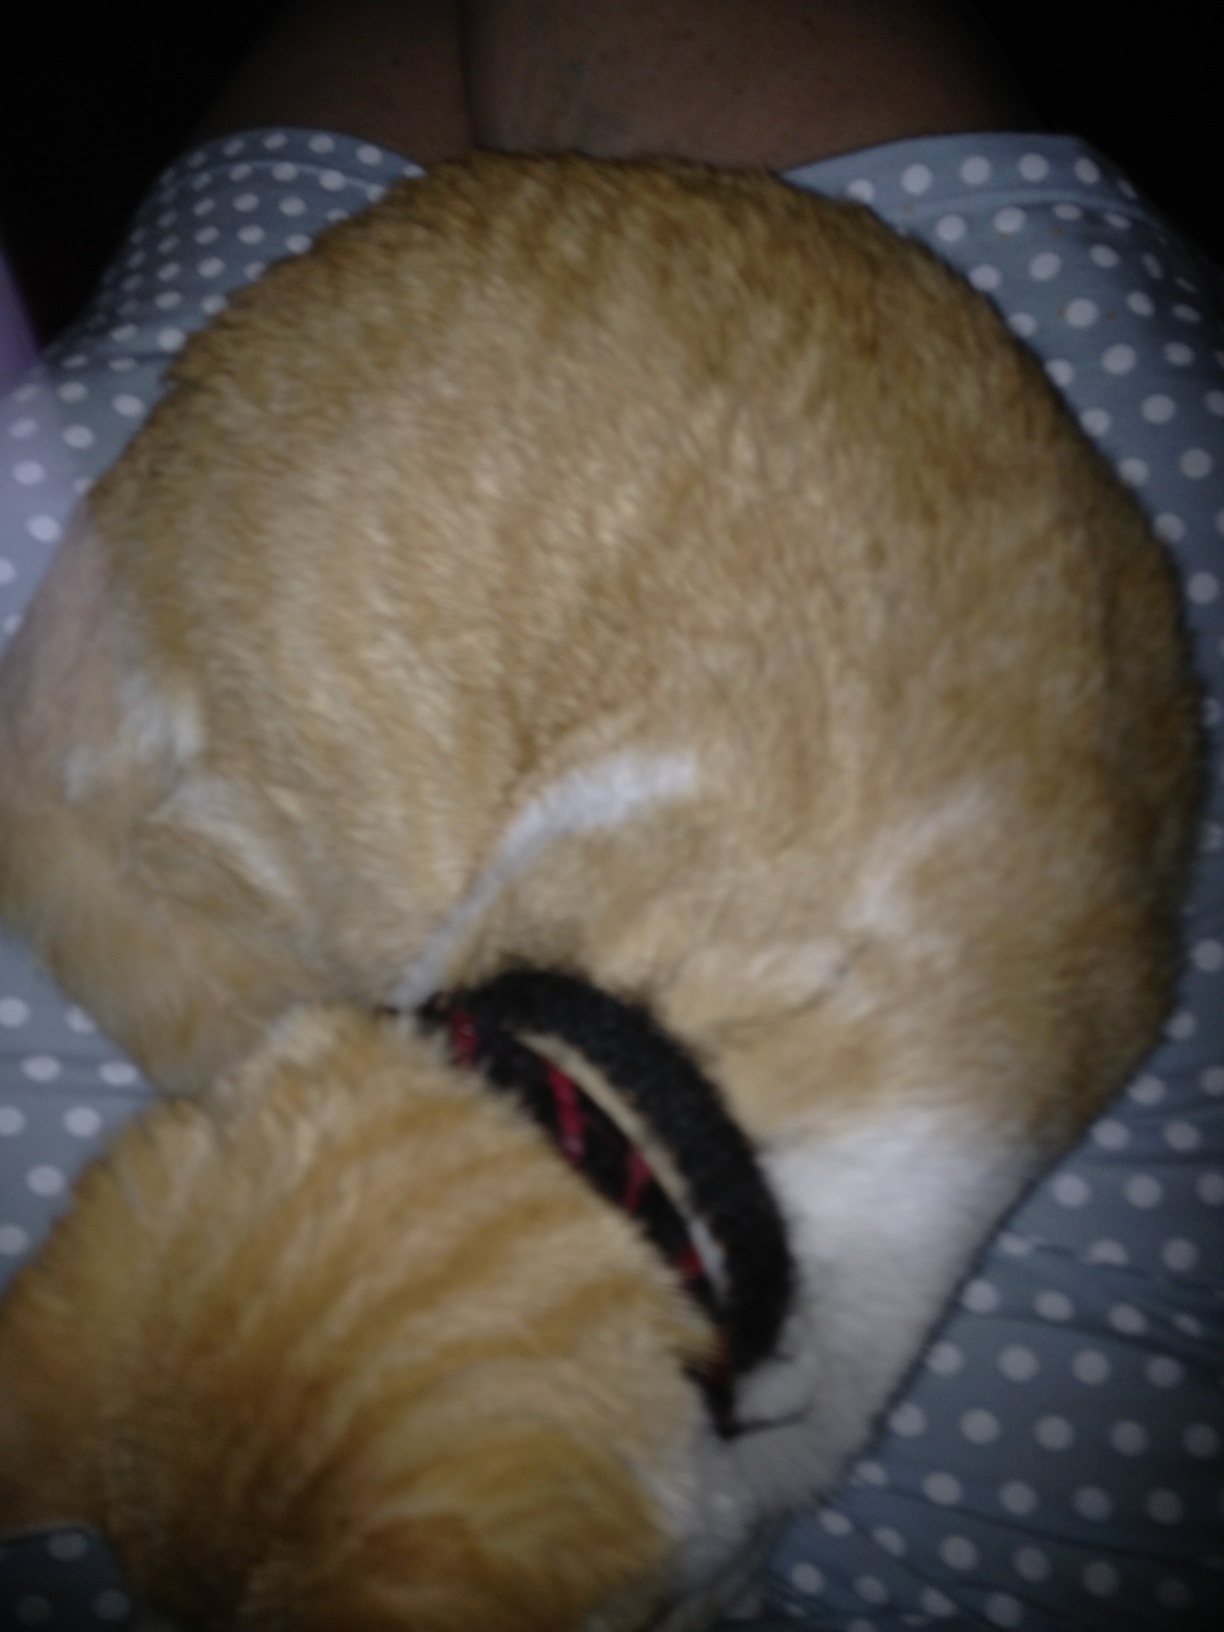Question: What's on my lap?
Answer: cat